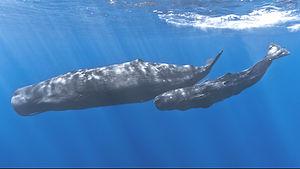
Un cachalot mère avec son petit près de la côte de Maurice. Le petit a des rémoras attaché à son corps. Español: Un cachalote madre y su cría cerca de la costa de Mauricio. La cría tiene rémoras apegado a su cuerpo.